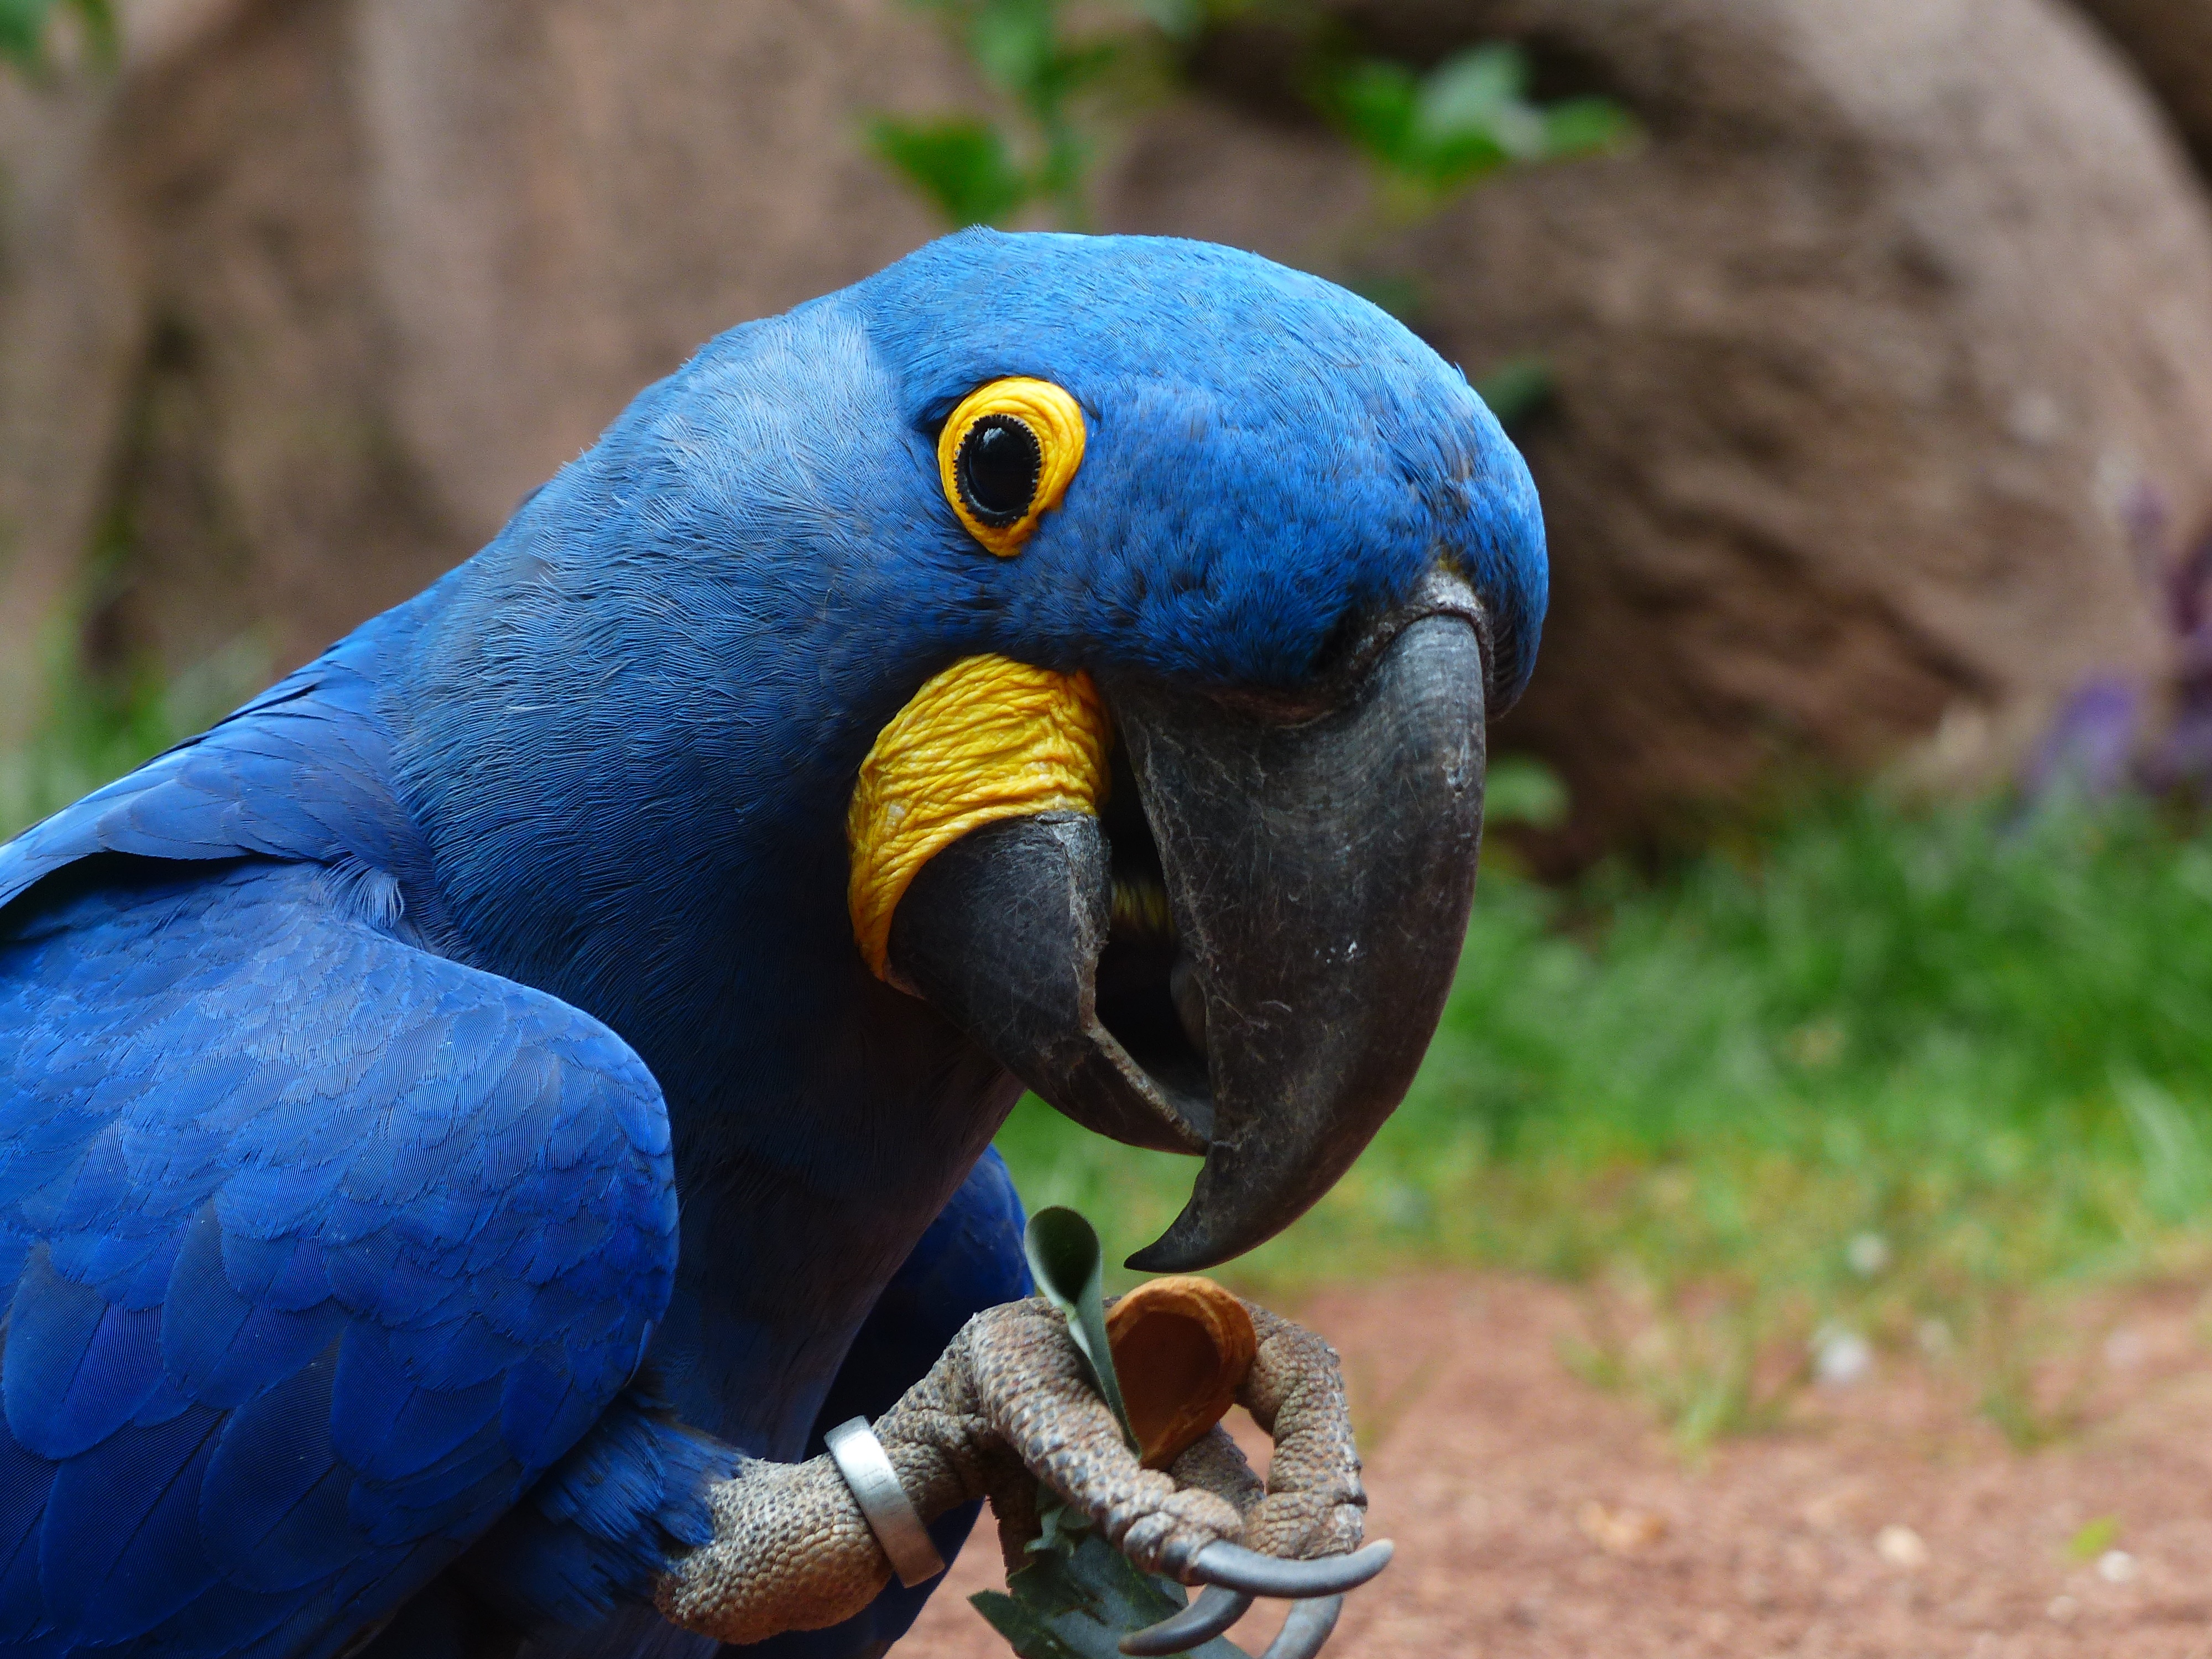
bird, animal, wildlife, beak, macro, blue, fauna, macaw, close up, vertebrate, parrot, parakeet, hyacinth macaw